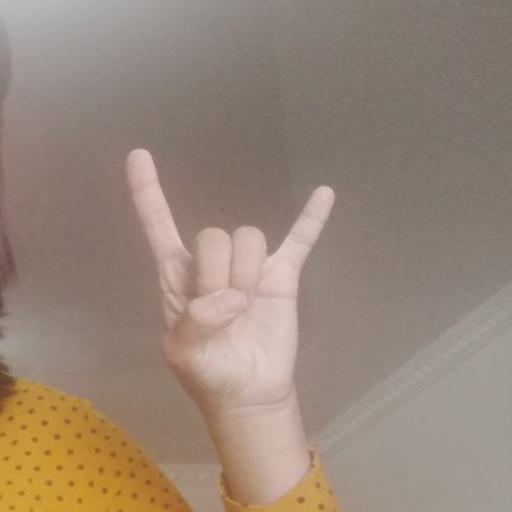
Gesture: rock